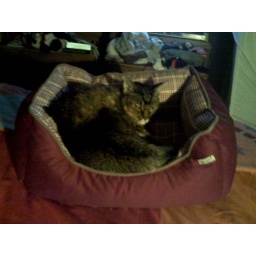
Charlie relaxing in the pet pillow basket we got her